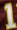
Number: 1